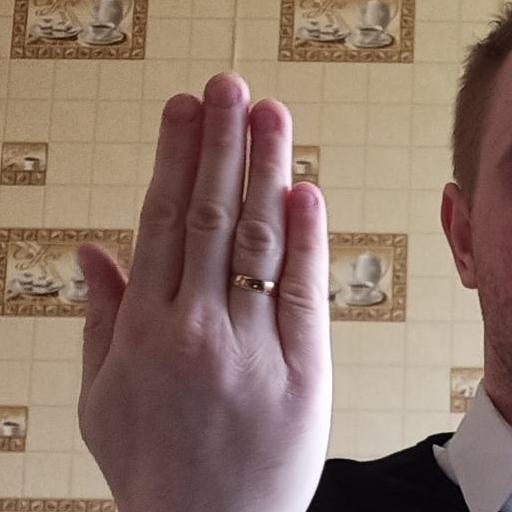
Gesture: stop_inverted